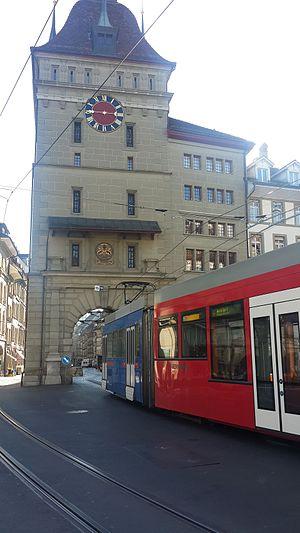
Le tramway de Berne est le réseau de tramway desservant la ville de Berne, capitale du canton éponyme et de la Suisse. Le réseau fonctionne depuis 1890 et est de nos jours est composé de cinq lignes d'une longueur totale de 39,6 km et à écartement métrique. Il est exploité depuis 1947 par la Städtische Verkehrsbetriebe Bern qui opère depuis 2000 sous la marque Bernmobil.